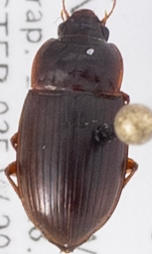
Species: Amara quenseli
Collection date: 2018-04-19
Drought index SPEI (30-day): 0.748
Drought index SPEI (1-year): -0.32
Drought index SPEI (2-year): -0.24